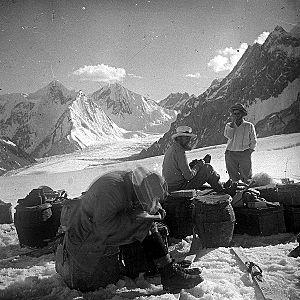
Le K2 est un sommet du massif du Karakoram situé sur la frontière sino-pakistanaise dans la région autonome du Gilgit-Baltistan. C'est le deuxième plus haut sommet du monde avec une altitude officielle de 8 611 m. Il est surnommé « montagne Sauvage » en raison de la difficulté de son ascension, ou « montagne sans pitié ».